The Millionairess

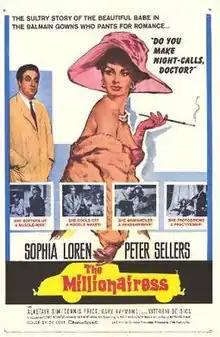
original film poster

The Millionairess is a 1960 British romantic comedy film directed by Anthony Asquith, and starring Sophia Loren and Peter Sellers. Set in London, it is a loose adaptation of George Bernard Shaw's 1936 play of the same name.